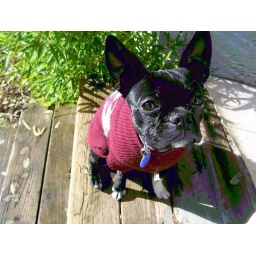
yeah, i dress my dog in clothes.